Rowlock

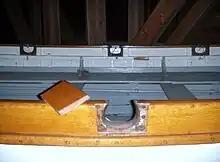
A rowlock cut into the top strake of a boat

In some, largely older, strict terminologies, a rowlock is a U-shaped cut-out in the top strake of a boat (usually the wash-strake). In older texts, the U-shaped metal fitting may be called an "oar crutch", a usage which is largely obsolete.